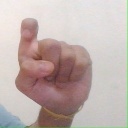
अक्षर: इ